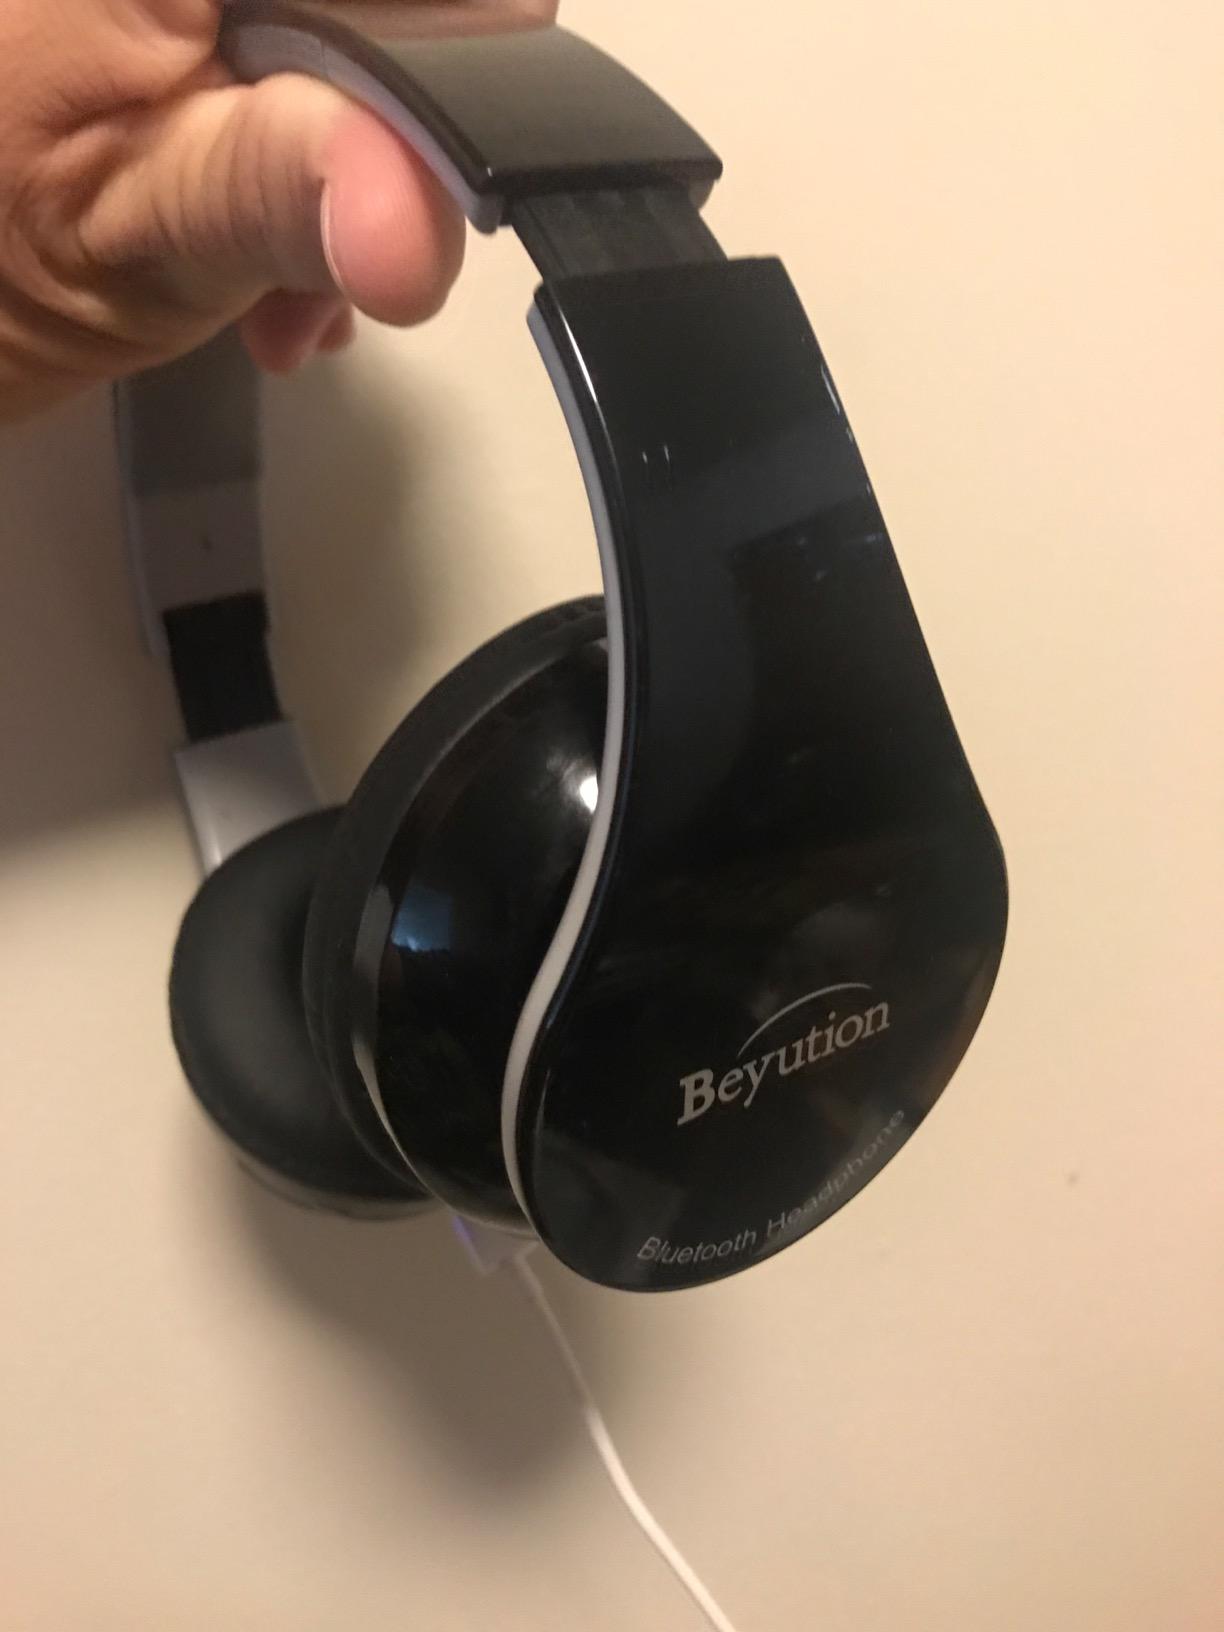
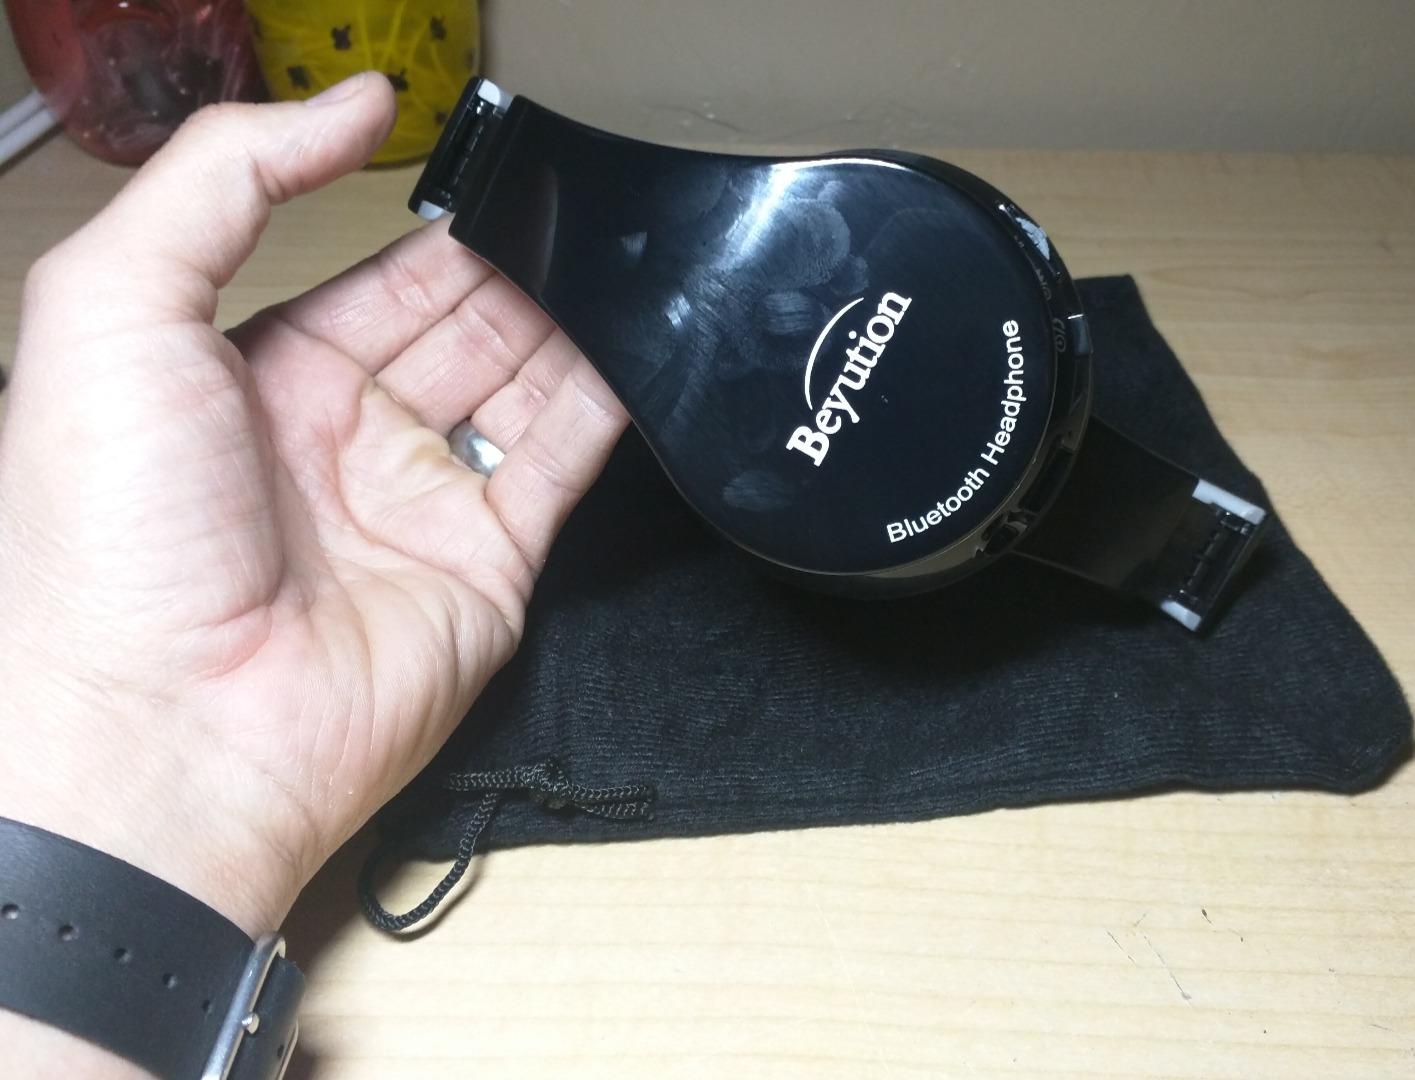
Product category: headphones
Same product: yes